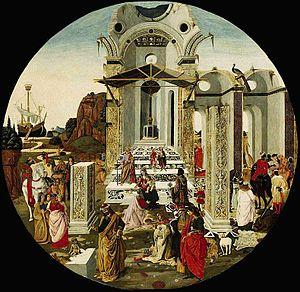
La girafe Médicis est une girafe qui fut offerte à Laurent de Médicis en 1486, probablement par al-Ashraf Qaitbay, le sultan mamelouk burjite de l'Égypte, dans une tentative diplomatique de se rapprocher des Médicis.